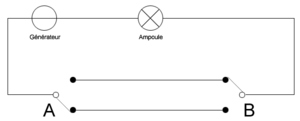
Schéma électrique d'un circuit de va et vient.
Un circuit va-et-vient est un montage électrique qui permet d'éteindre ou d'allumer une lampe à partir de deux interrupteurs, par exemple un interrupteur à chaque bout d'un couloir pour une même lampe d'éclairage. Il existe aussi des va-et-vient dont la commande du même point lumineux se fait avec plus que deux interrupteurs.